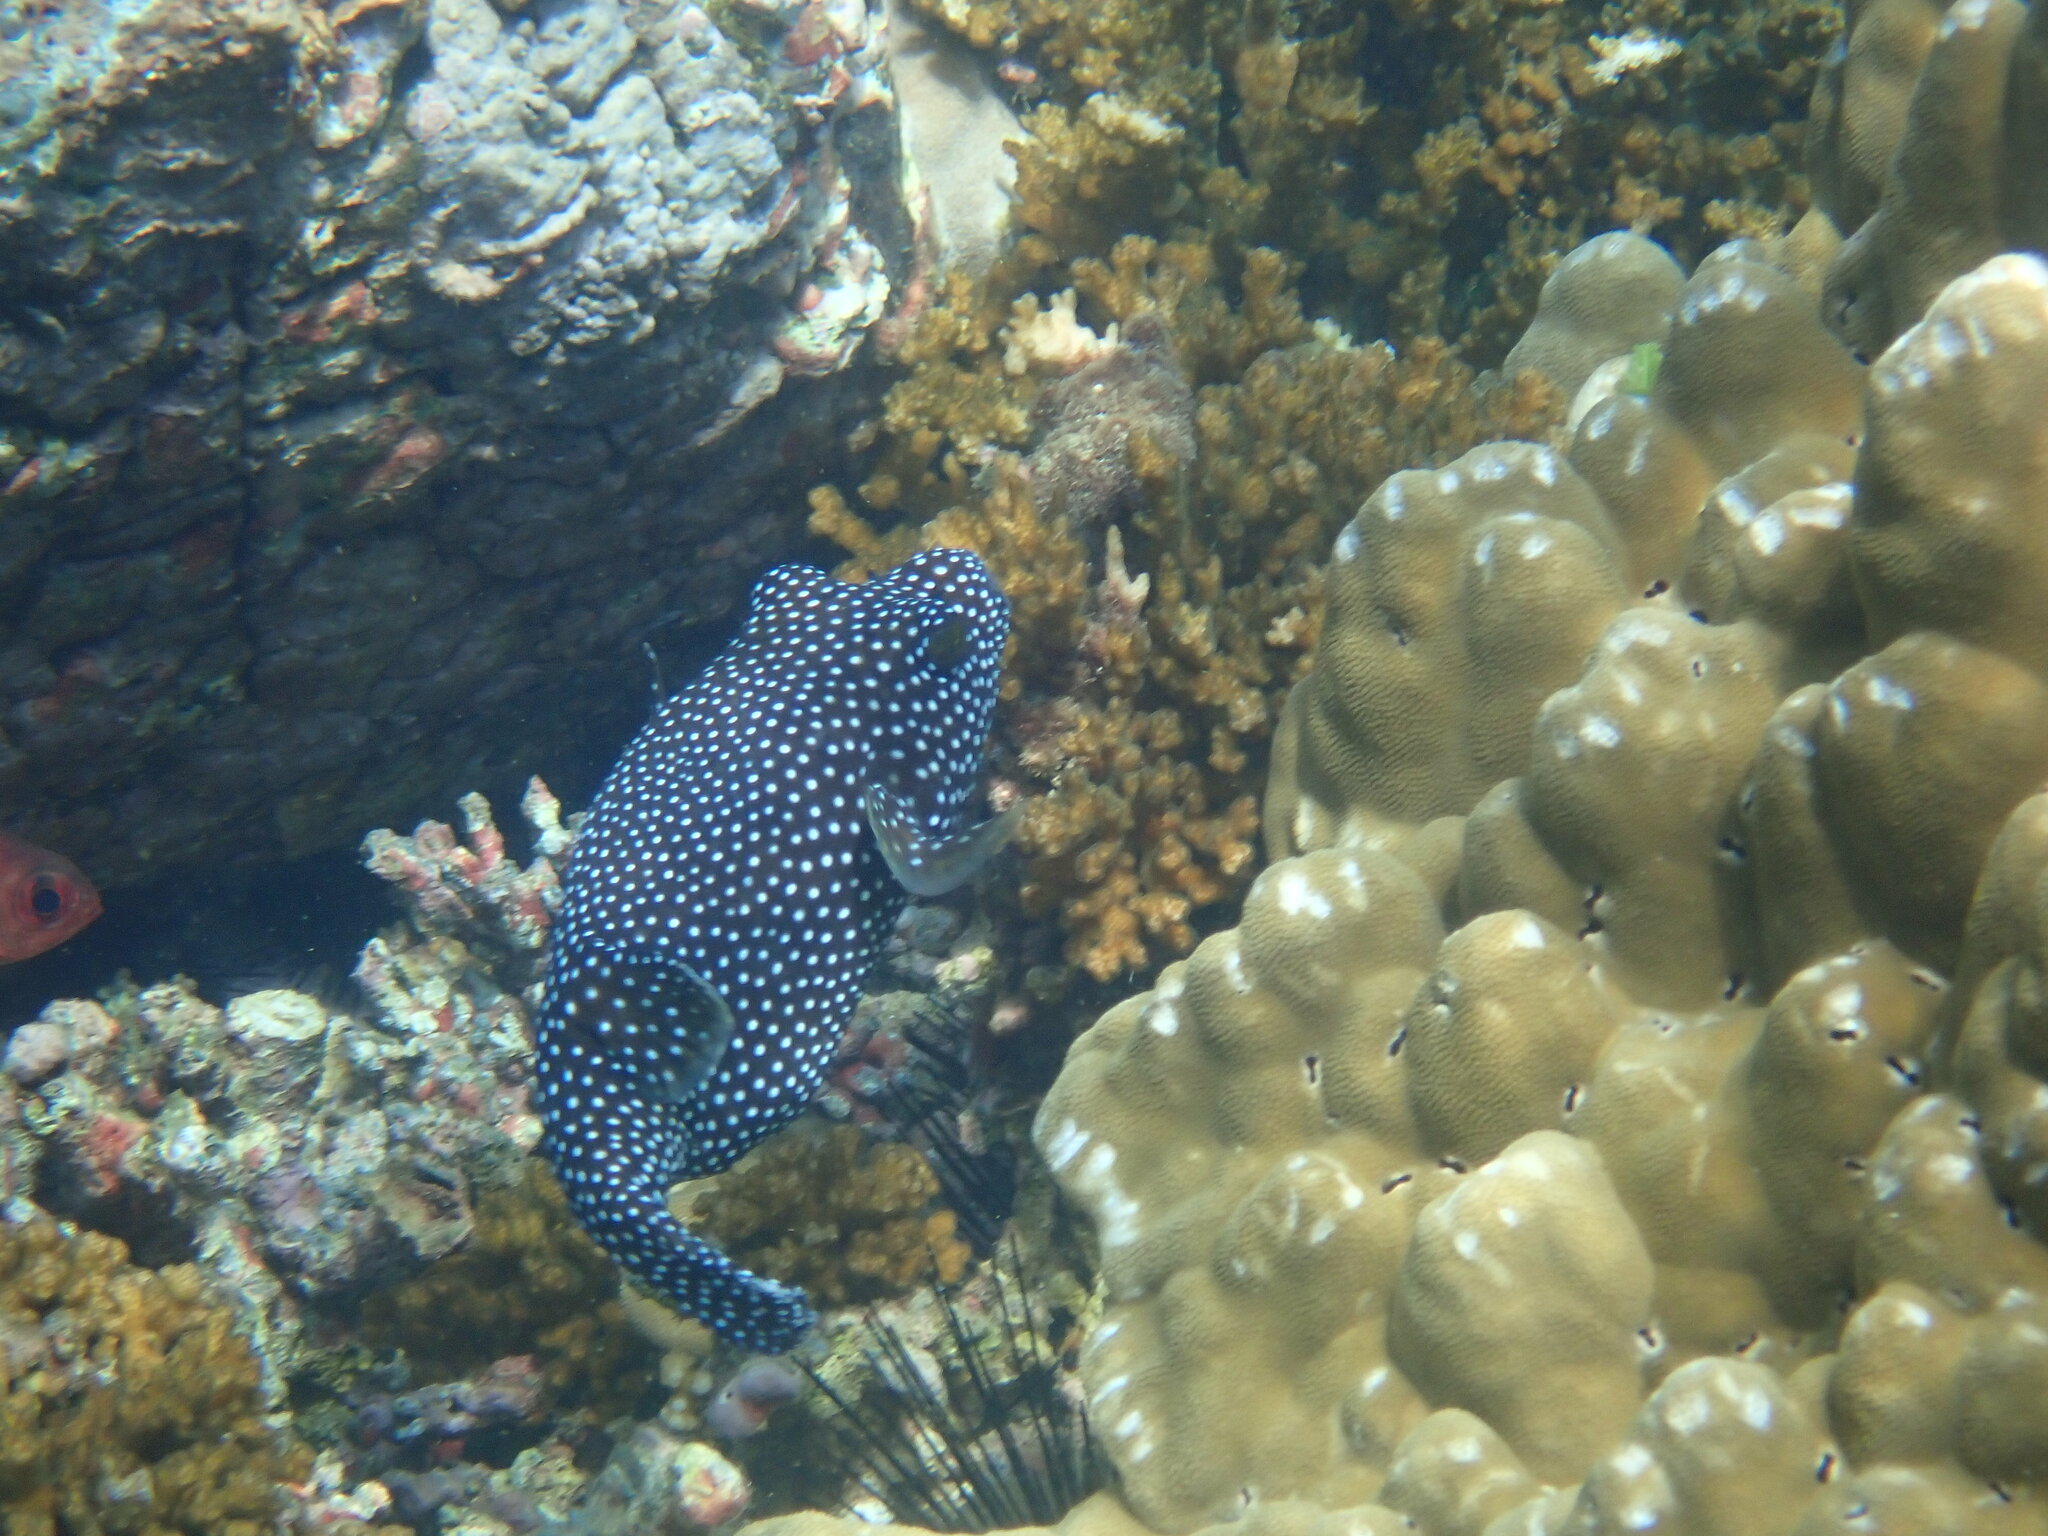
Arothron meleagris (Guineafowl Puffer)